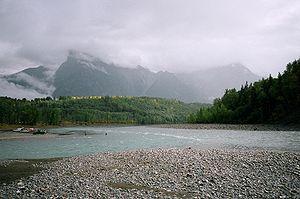
Hazelton est une petite ville du nord de la Colombie-Britannique située à la jonction de la rivière Bulkley et du fleuve Skeena.
54° 01′ N, 130° 07′ O